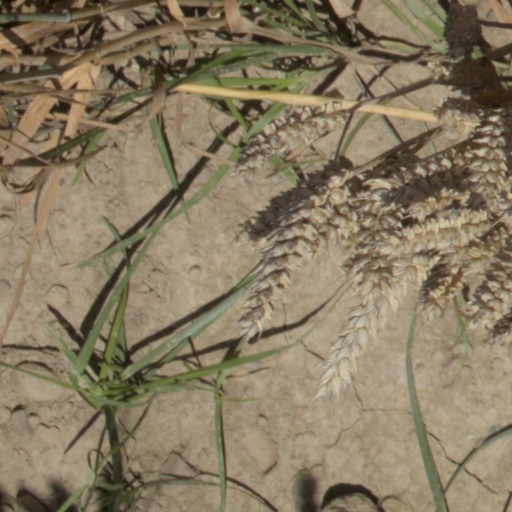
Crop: wheat